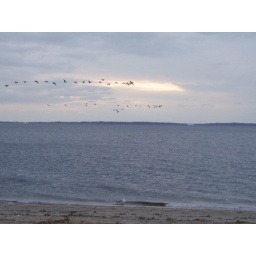
Ducks and geese flying over Barrington Beach. And one gull just standing around.